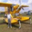
Label: airplane